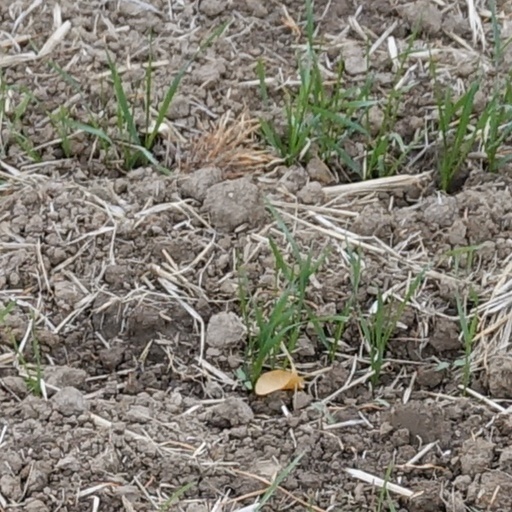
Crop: wheat